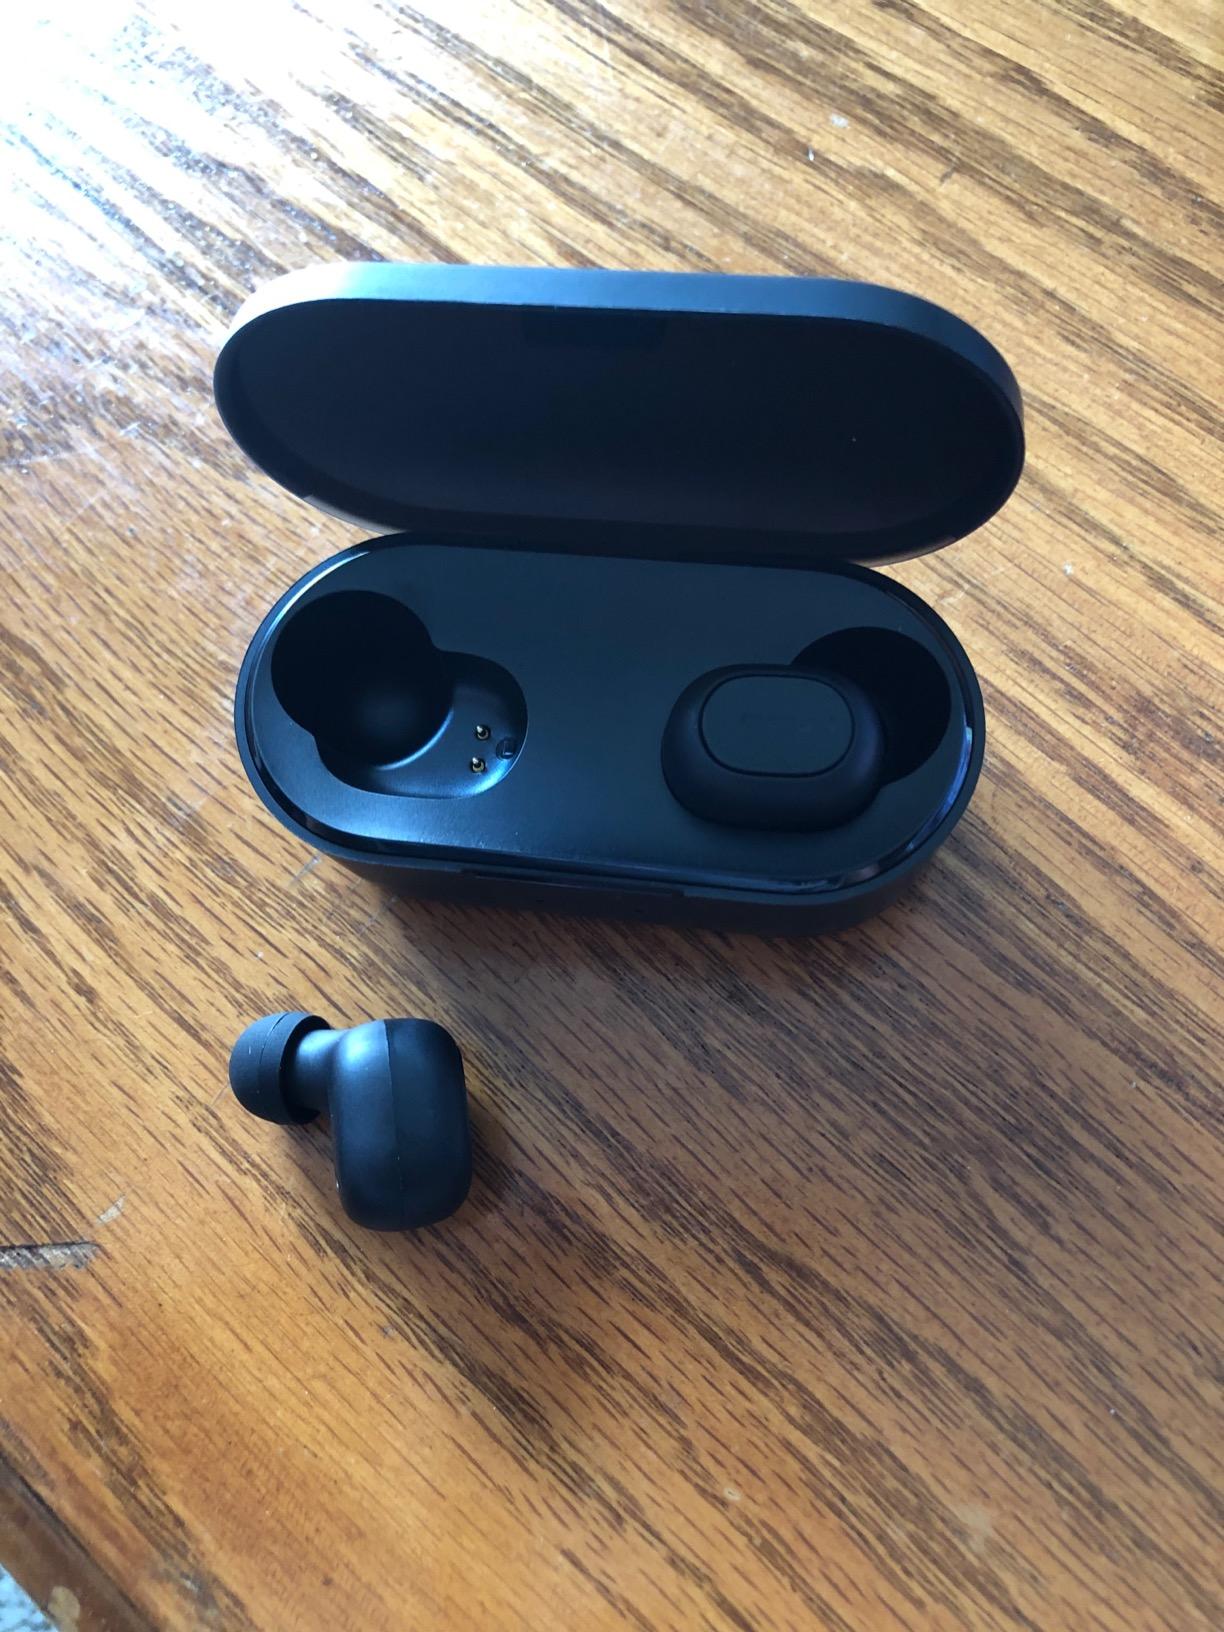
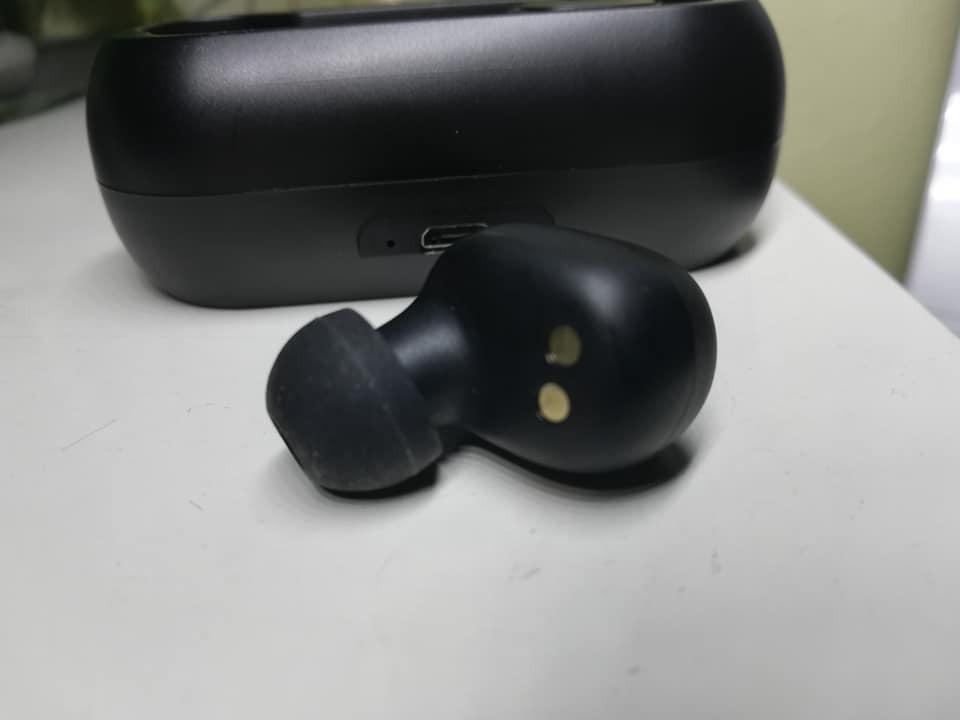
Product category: earbuds
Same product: no